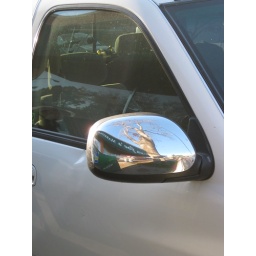
distorted tree reflection in side mirror back, farmer joe's market, oakland